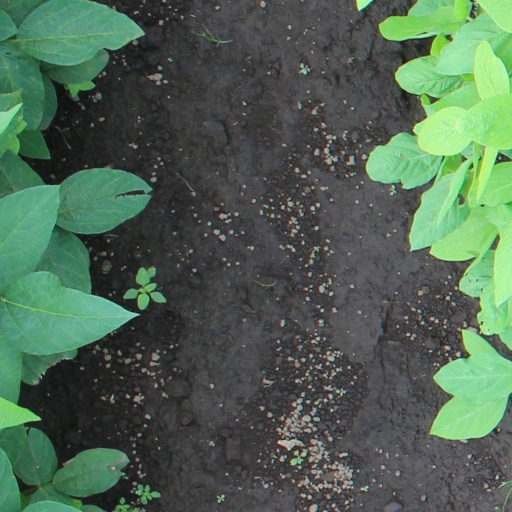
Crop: soybean